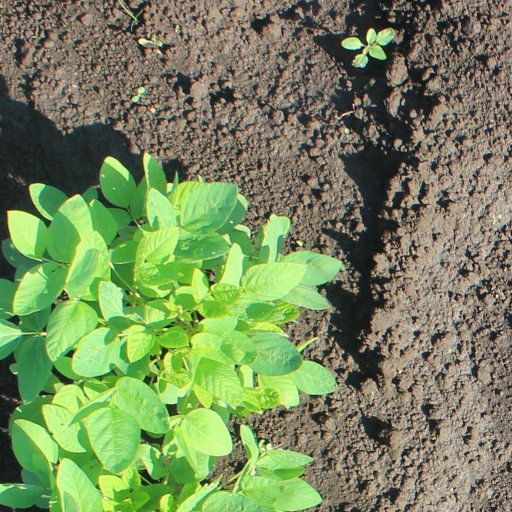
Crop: soybean